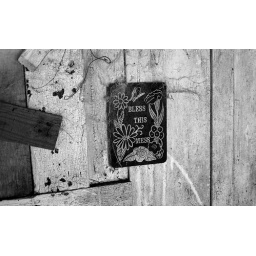
On the wall in the kitchen of the abandoned house on the Rivers property near Fruitland Park, Florida.